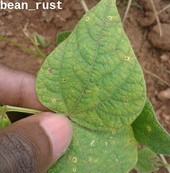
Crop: unknown
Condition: bean_rust